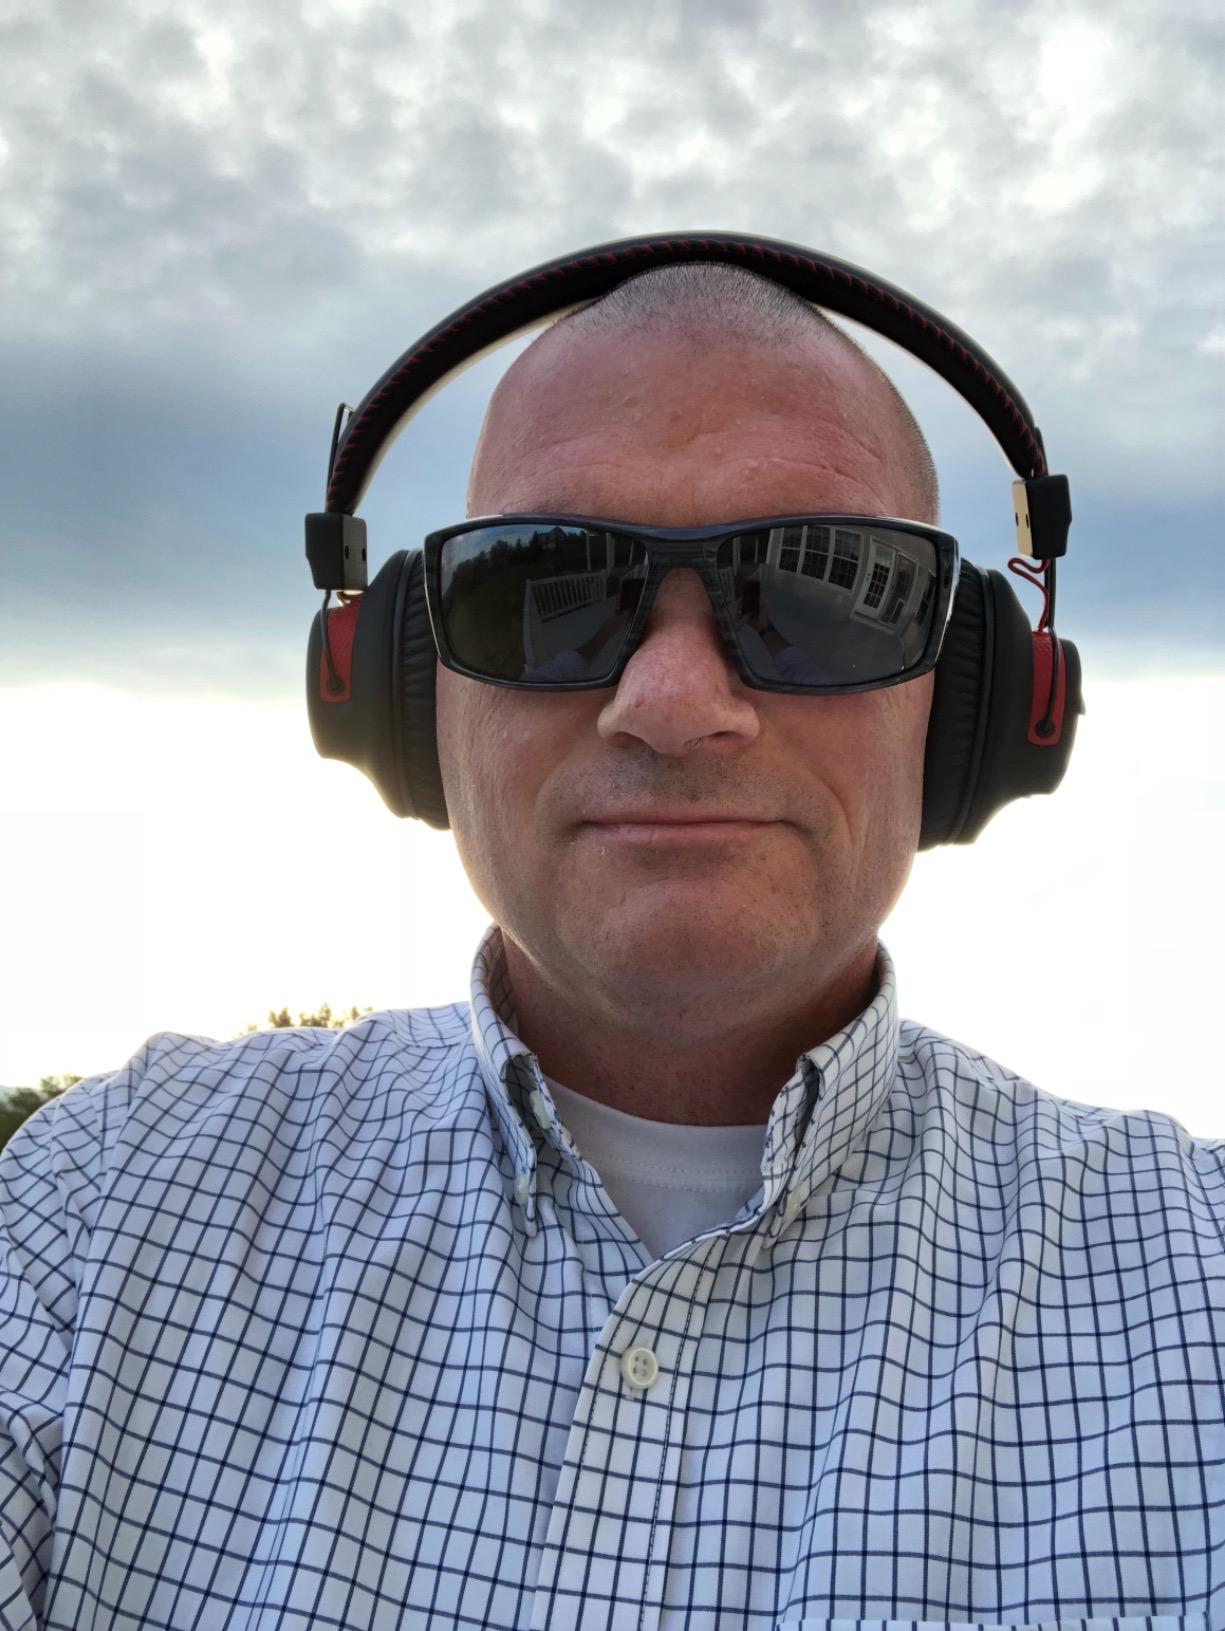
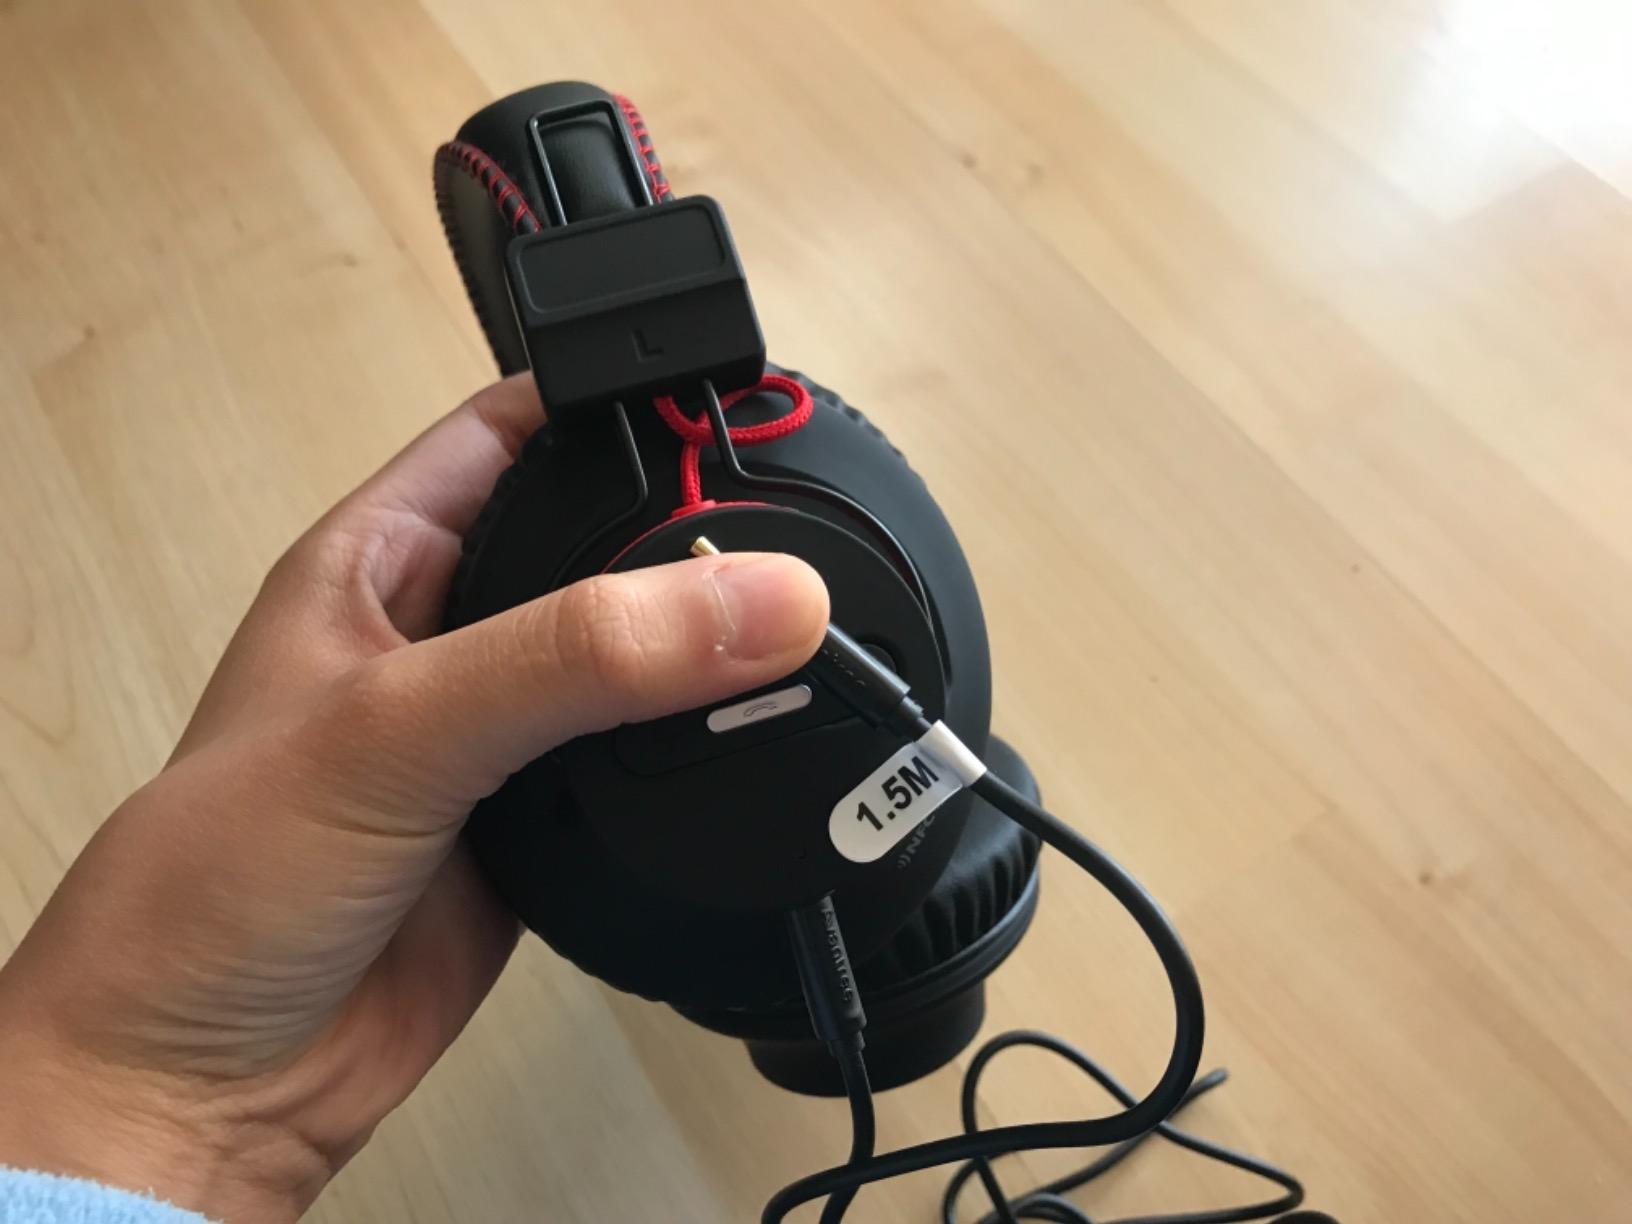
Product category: headphones
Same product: yes